Darius Slayton

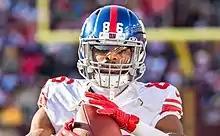
Slayton with the New York Giants in 2019

Darius Slayton (born January 12, 1997) is an American professional football wide receiver for the New York Giants of the National Football League (NFL). He played college football for the Auburn Tigers and was selected by the Giants in the fifth round of the 2019 NFL draft.